Scythed chariot

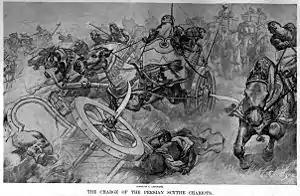
"The charge of the Persian scythed chariots at the Battle of Gaugamela", by Andre Castaigne (1898-1899).

The scythed chariot was a war chariot with scythe blades mounted on each side. It was employed in ancient times.